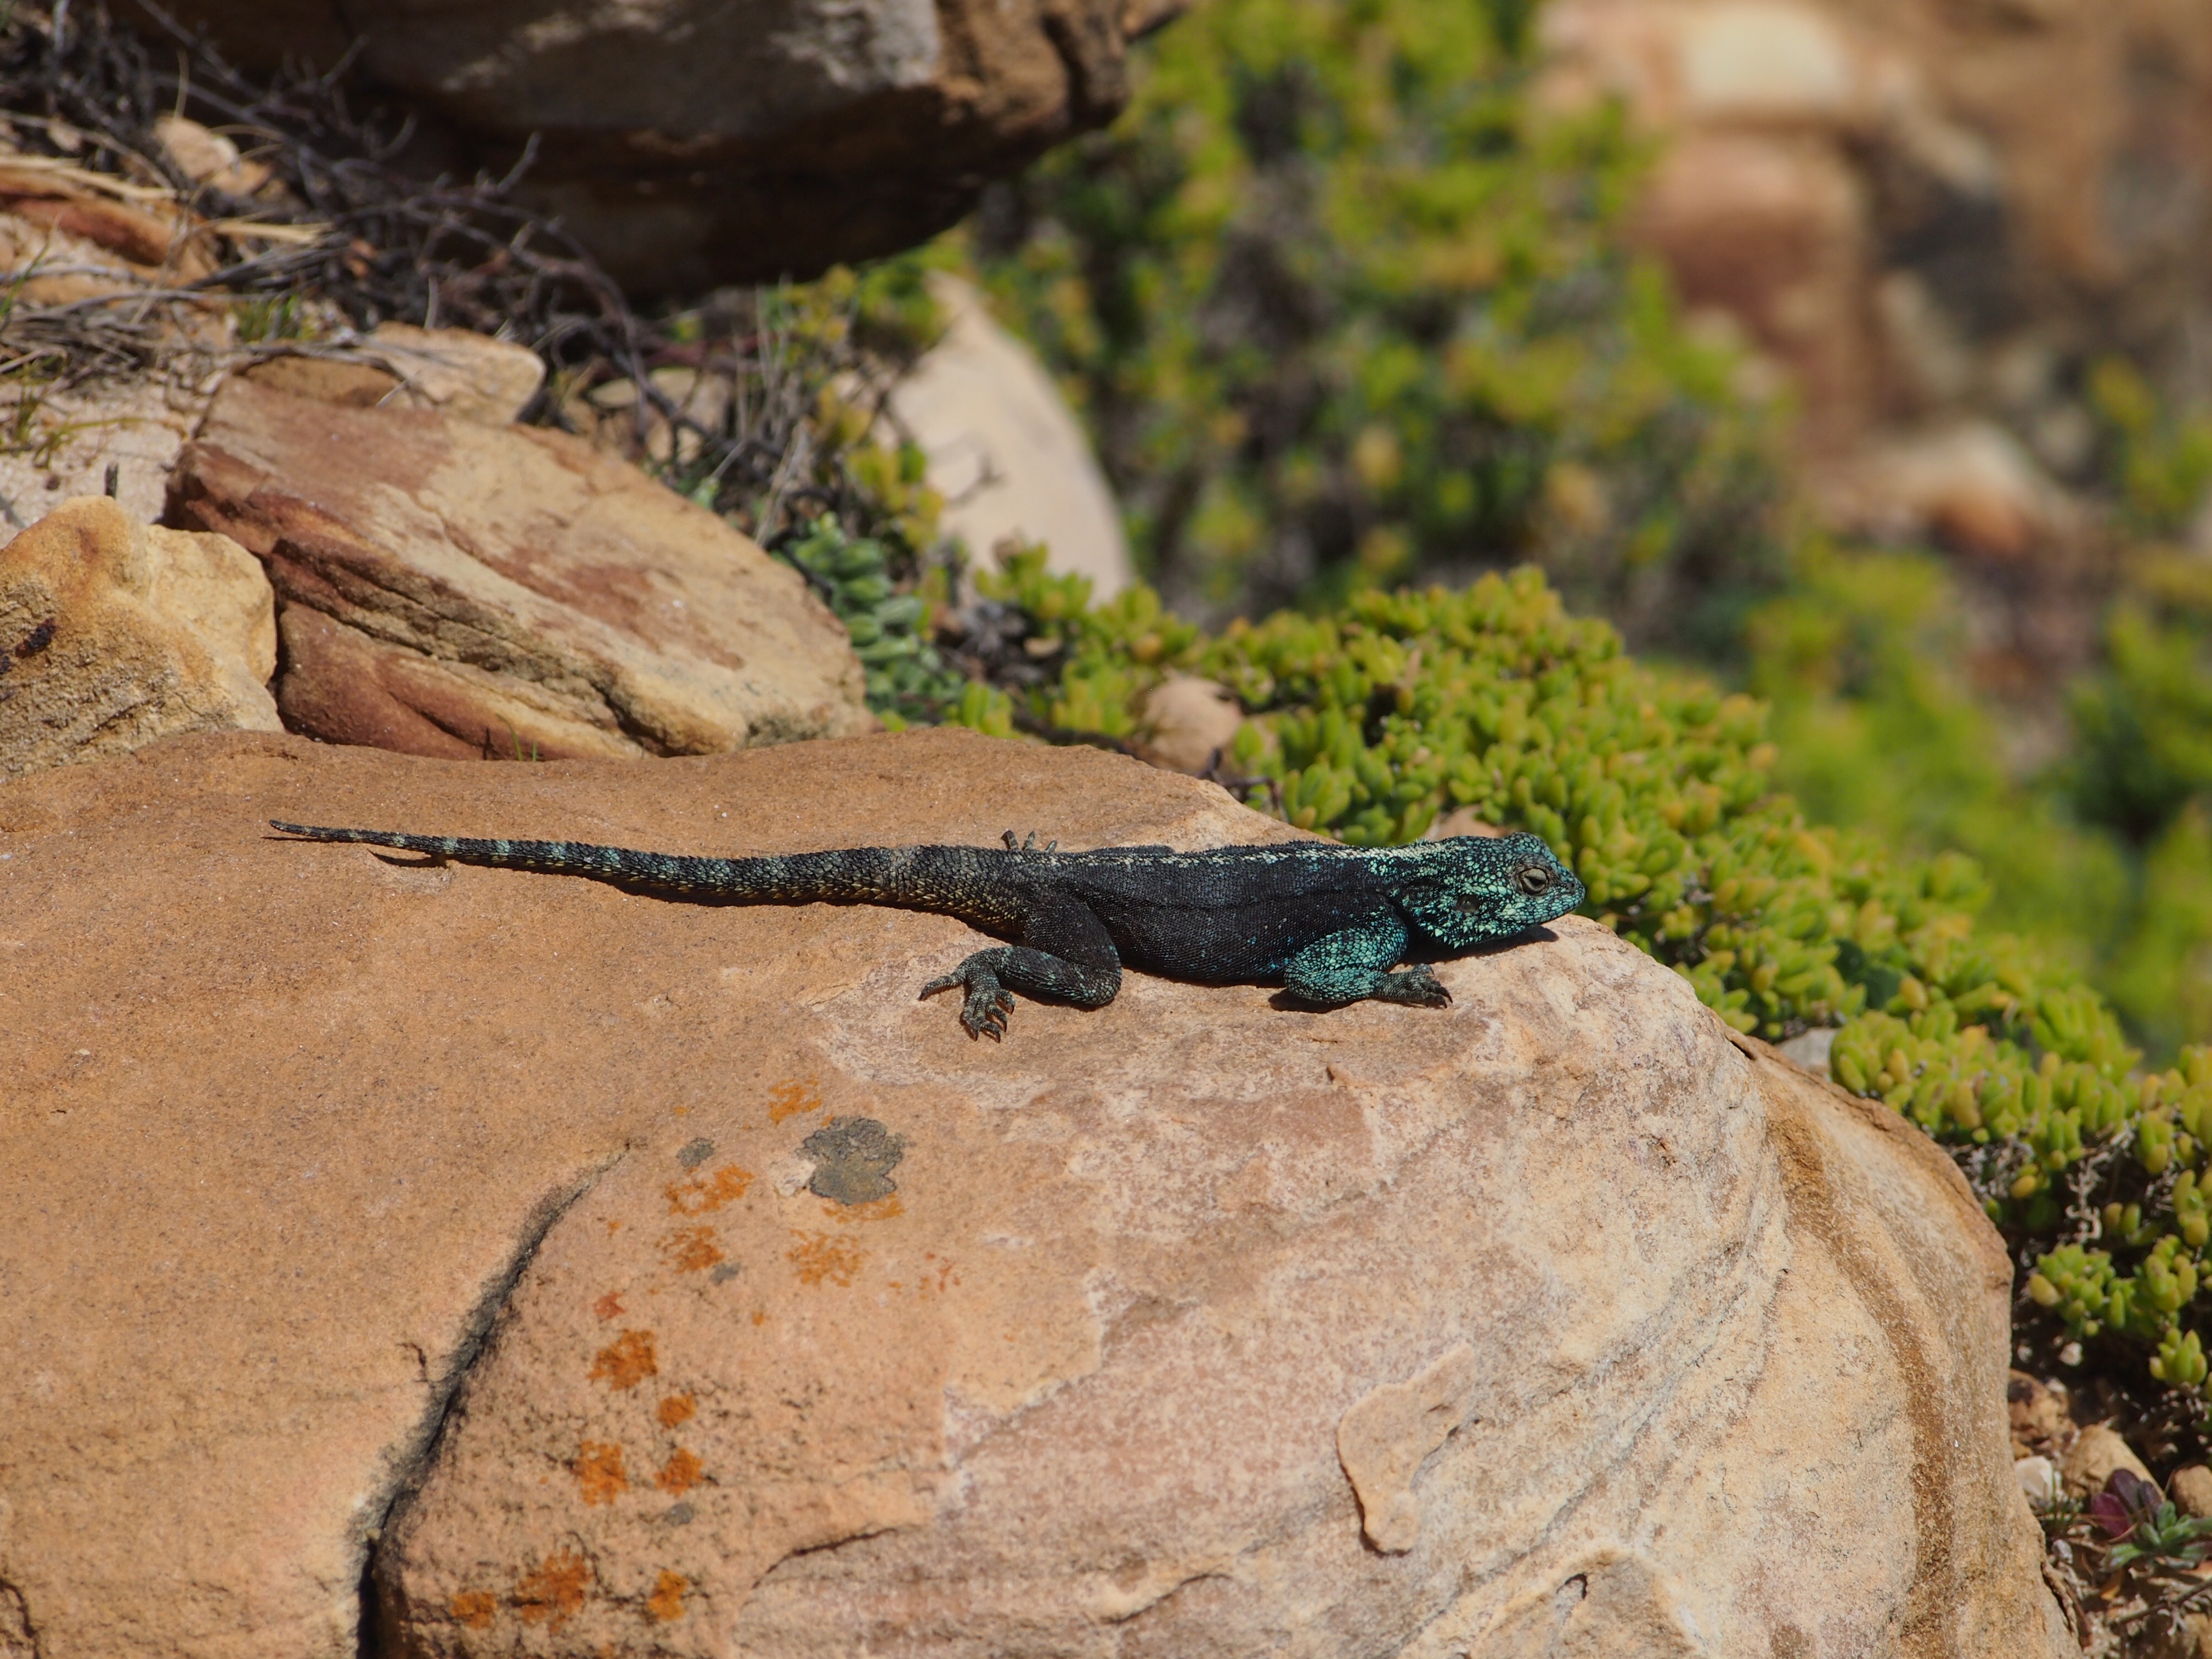
rock, animal, wildlife, reptile, fauna, lizard, vertebrate, south africa, scaled reptile, salamandridae, lacertidae